Savely Kozlov

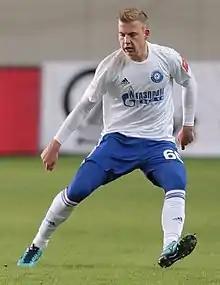
Kozlov with Orenburg in 2019

Savely Alekseyevich Kozlov (born 19 January 1997) is a Russian football official and a former player. He works as a development director with FC Dynamo Makhachkala.